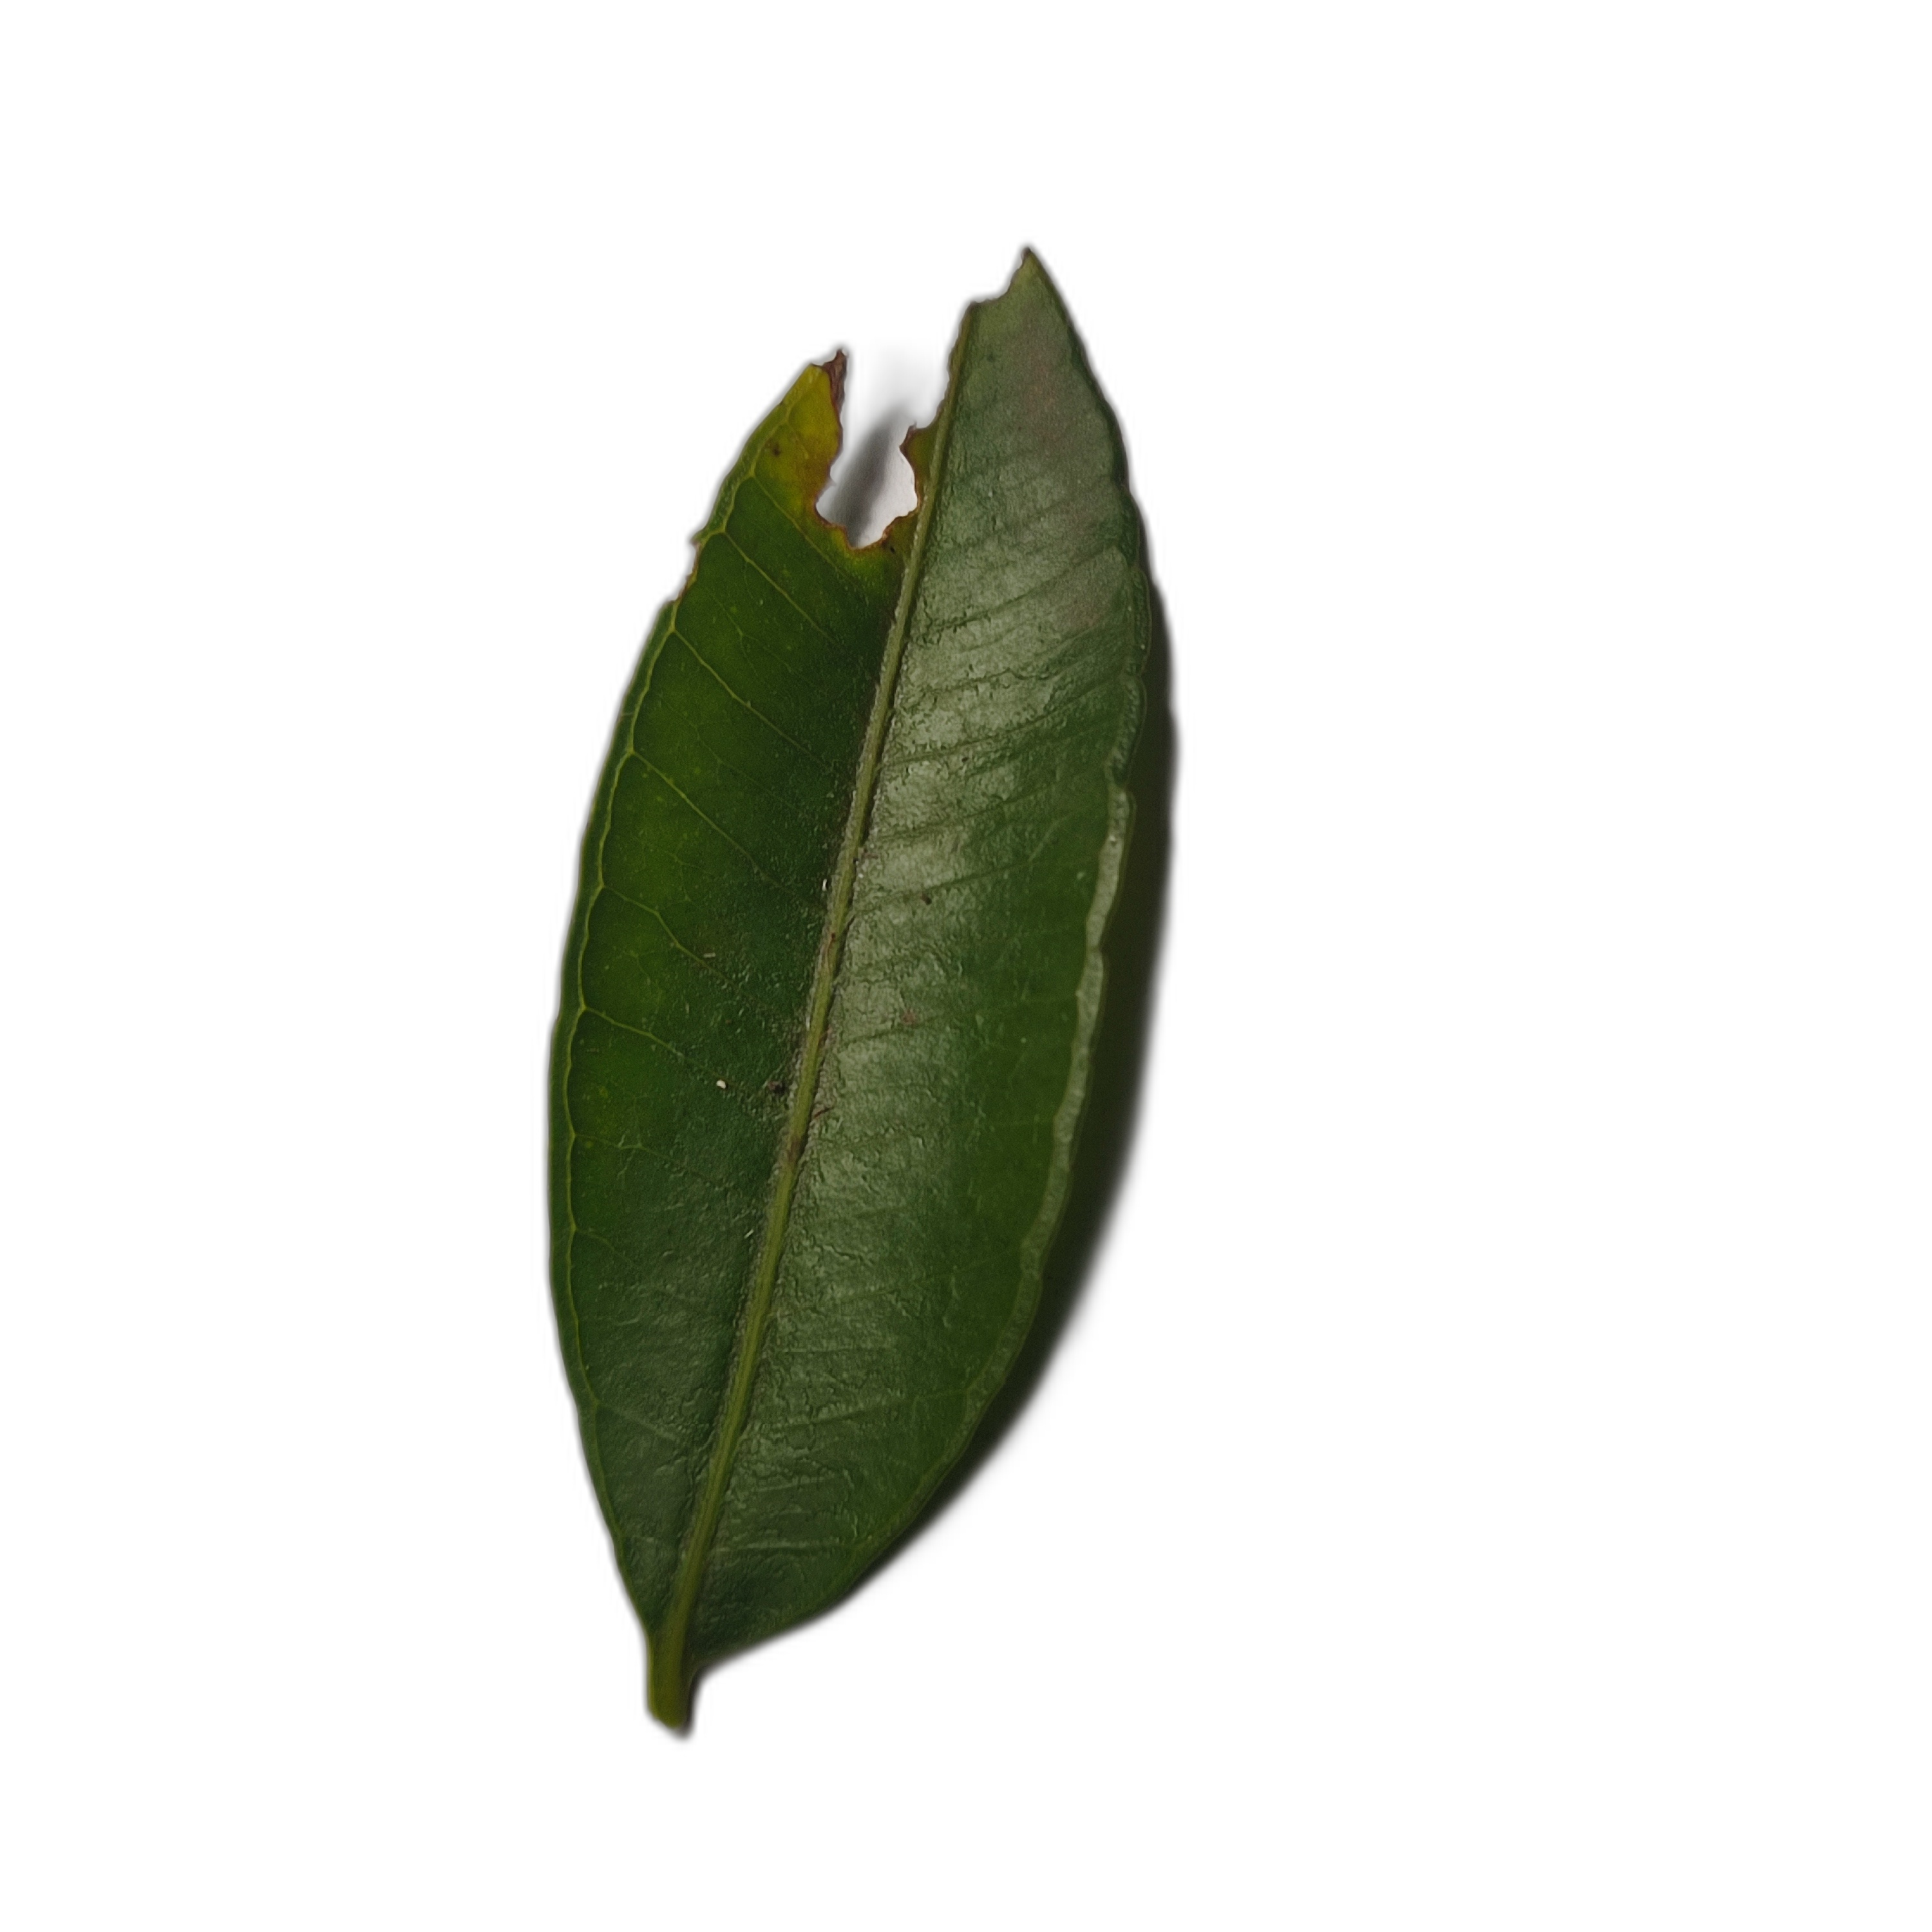
Label: not_healthy